Dmytro Kukharchuk

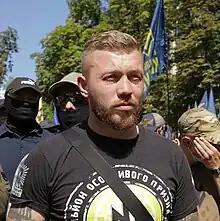

Dmytro Vasylovych Kukharchuk (born 4 June 1990) is a Ukrainian politician, member of the Supreme Council of the political party National Corps, political prisoner in the so-called case of Cherkasy veterans and commander of the second battalion of the 3rd Assault Brigade.